TRADIC

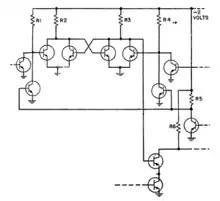
Direct-coupler transistor logic (DCTL) circuit of the Leprechaun computer

The TRADIC (for TRAnsistor DIgital Computer or TRansistorized Airborne DIgital Computer) was the first transistorized computer in the USA, completed in 1954.